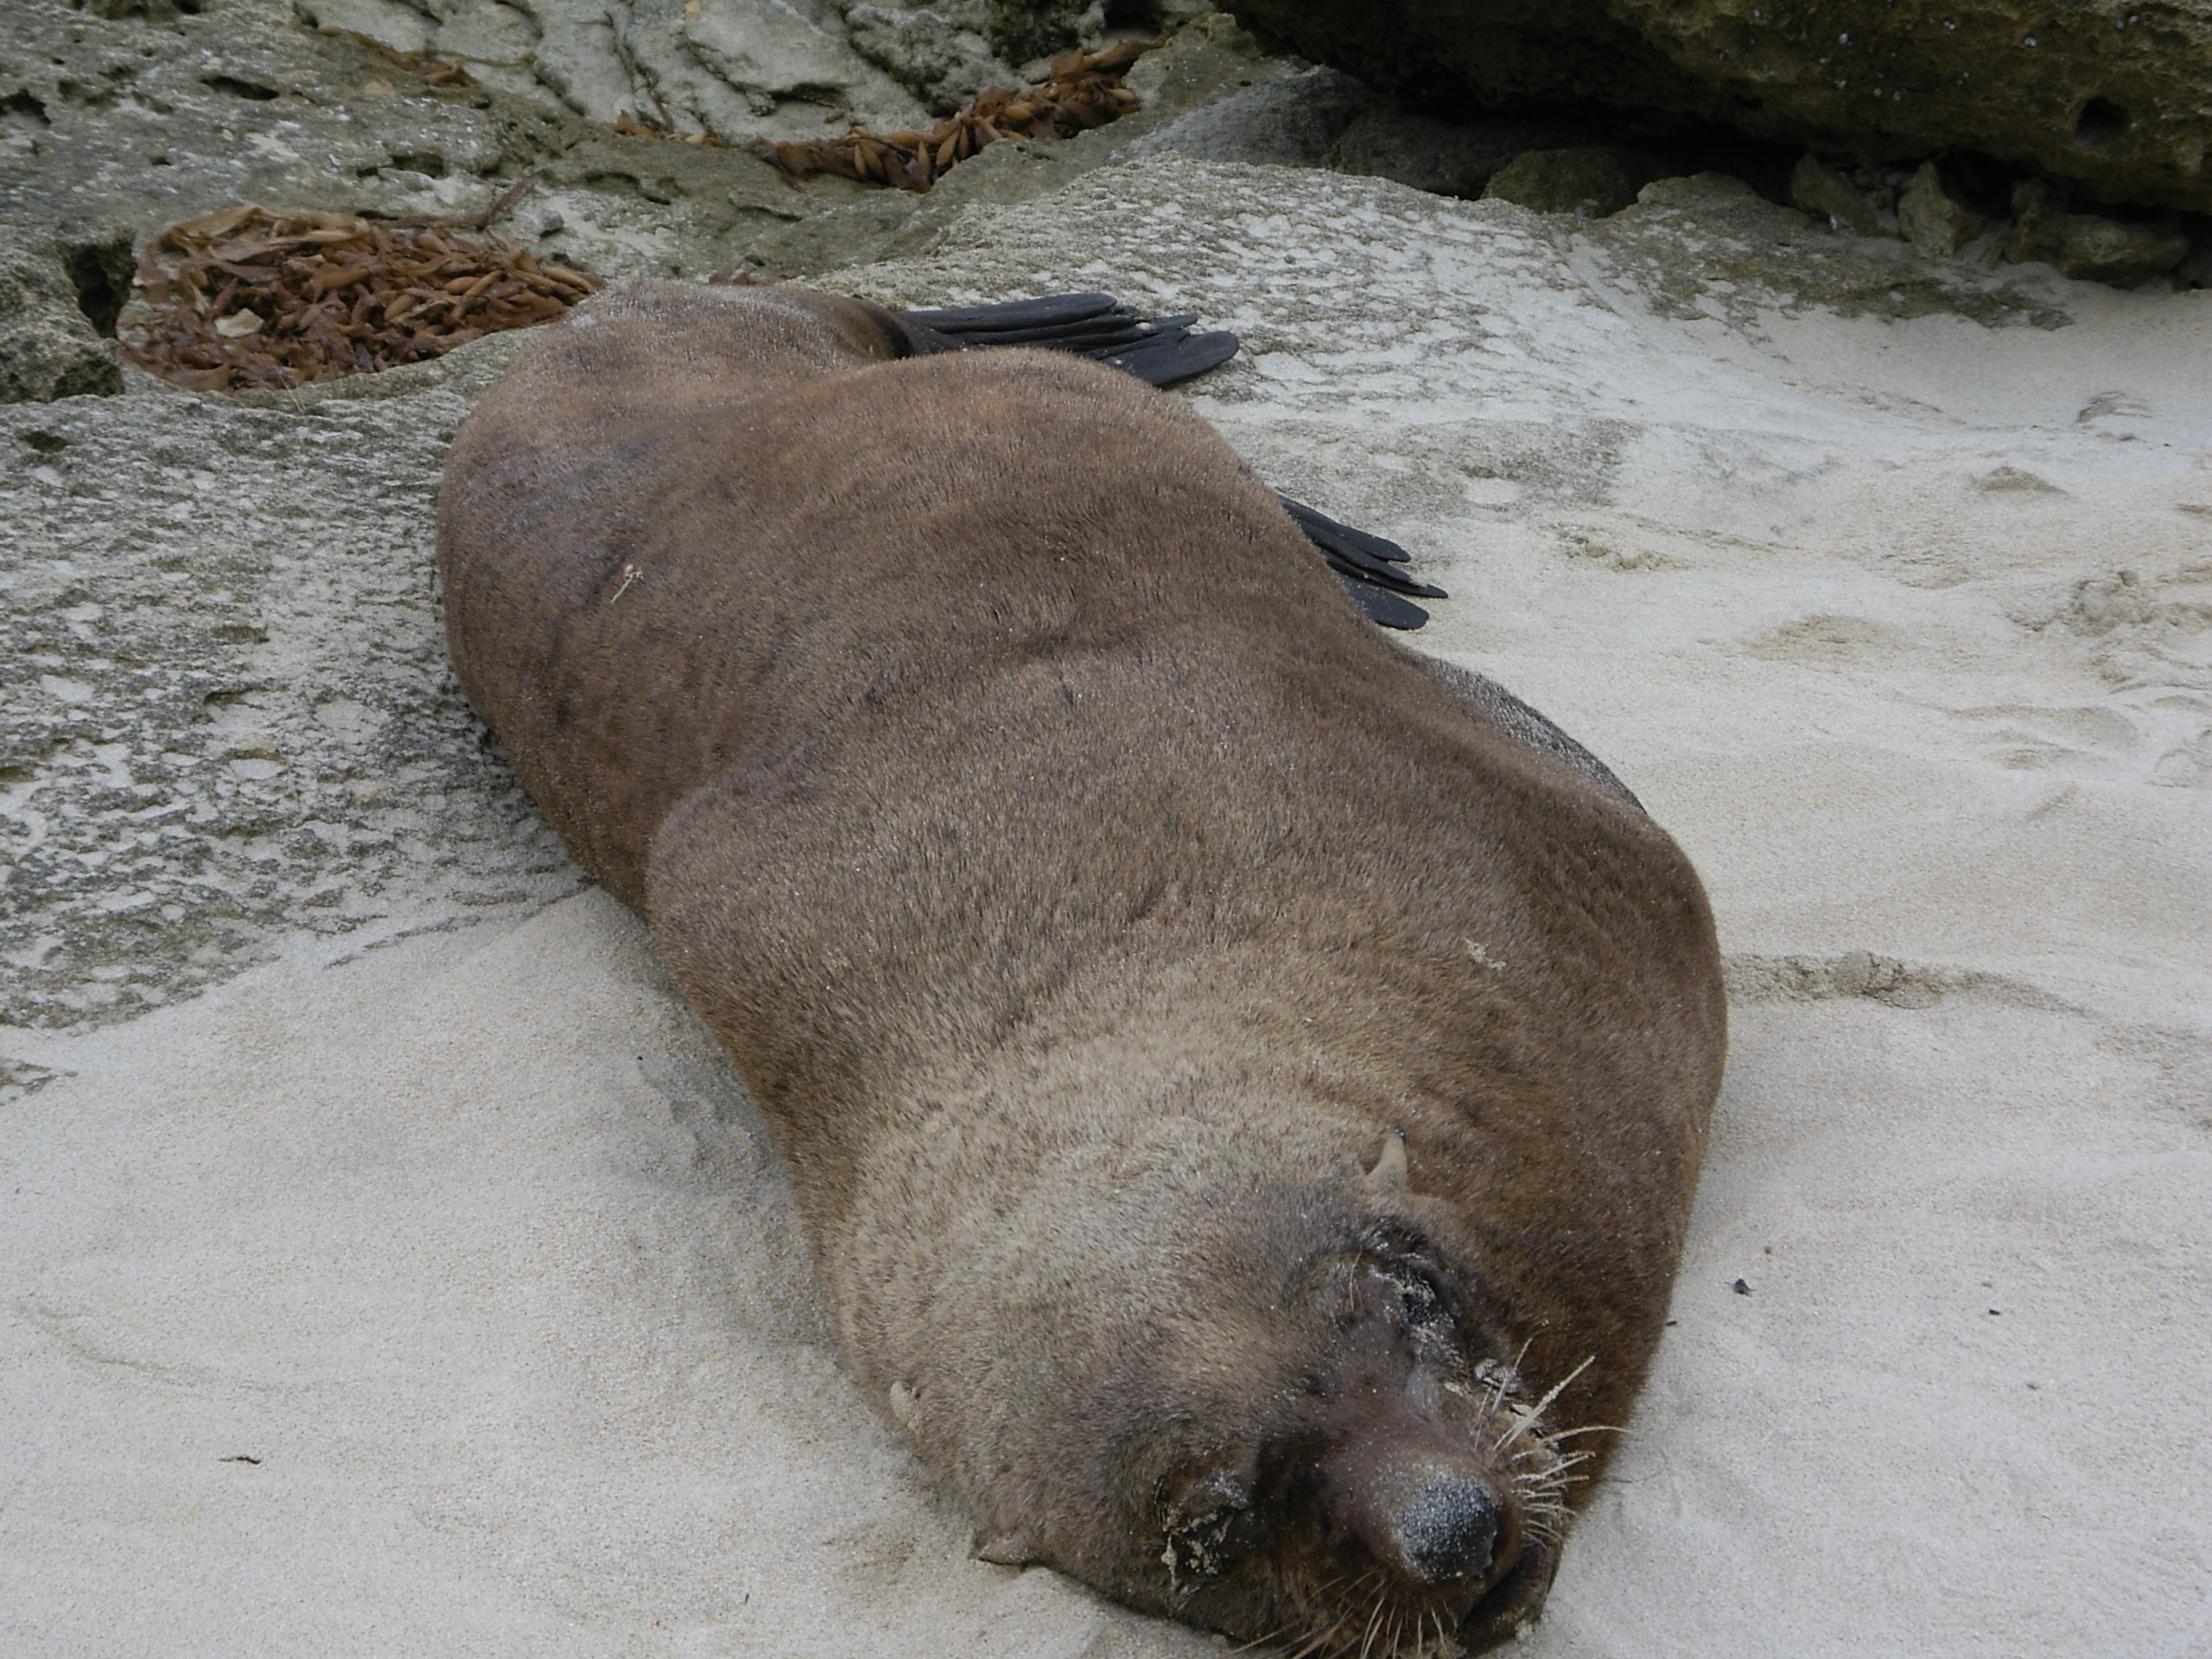
sea, nature, animal, wildlife, mammal, aquatic, arctic, seal, fauna, marine, seals, vertebrate, harbor seal, marine mammal, fur seal